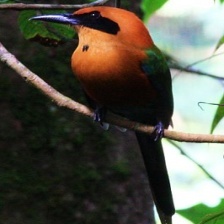
Species: RUFUOS MOTMOT
Scientific name: BARYPHTHENGUS MARTII